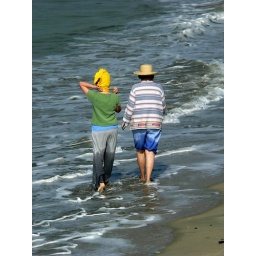
The lady in yellow created her hat out from a sweater she was wearing. Voila!